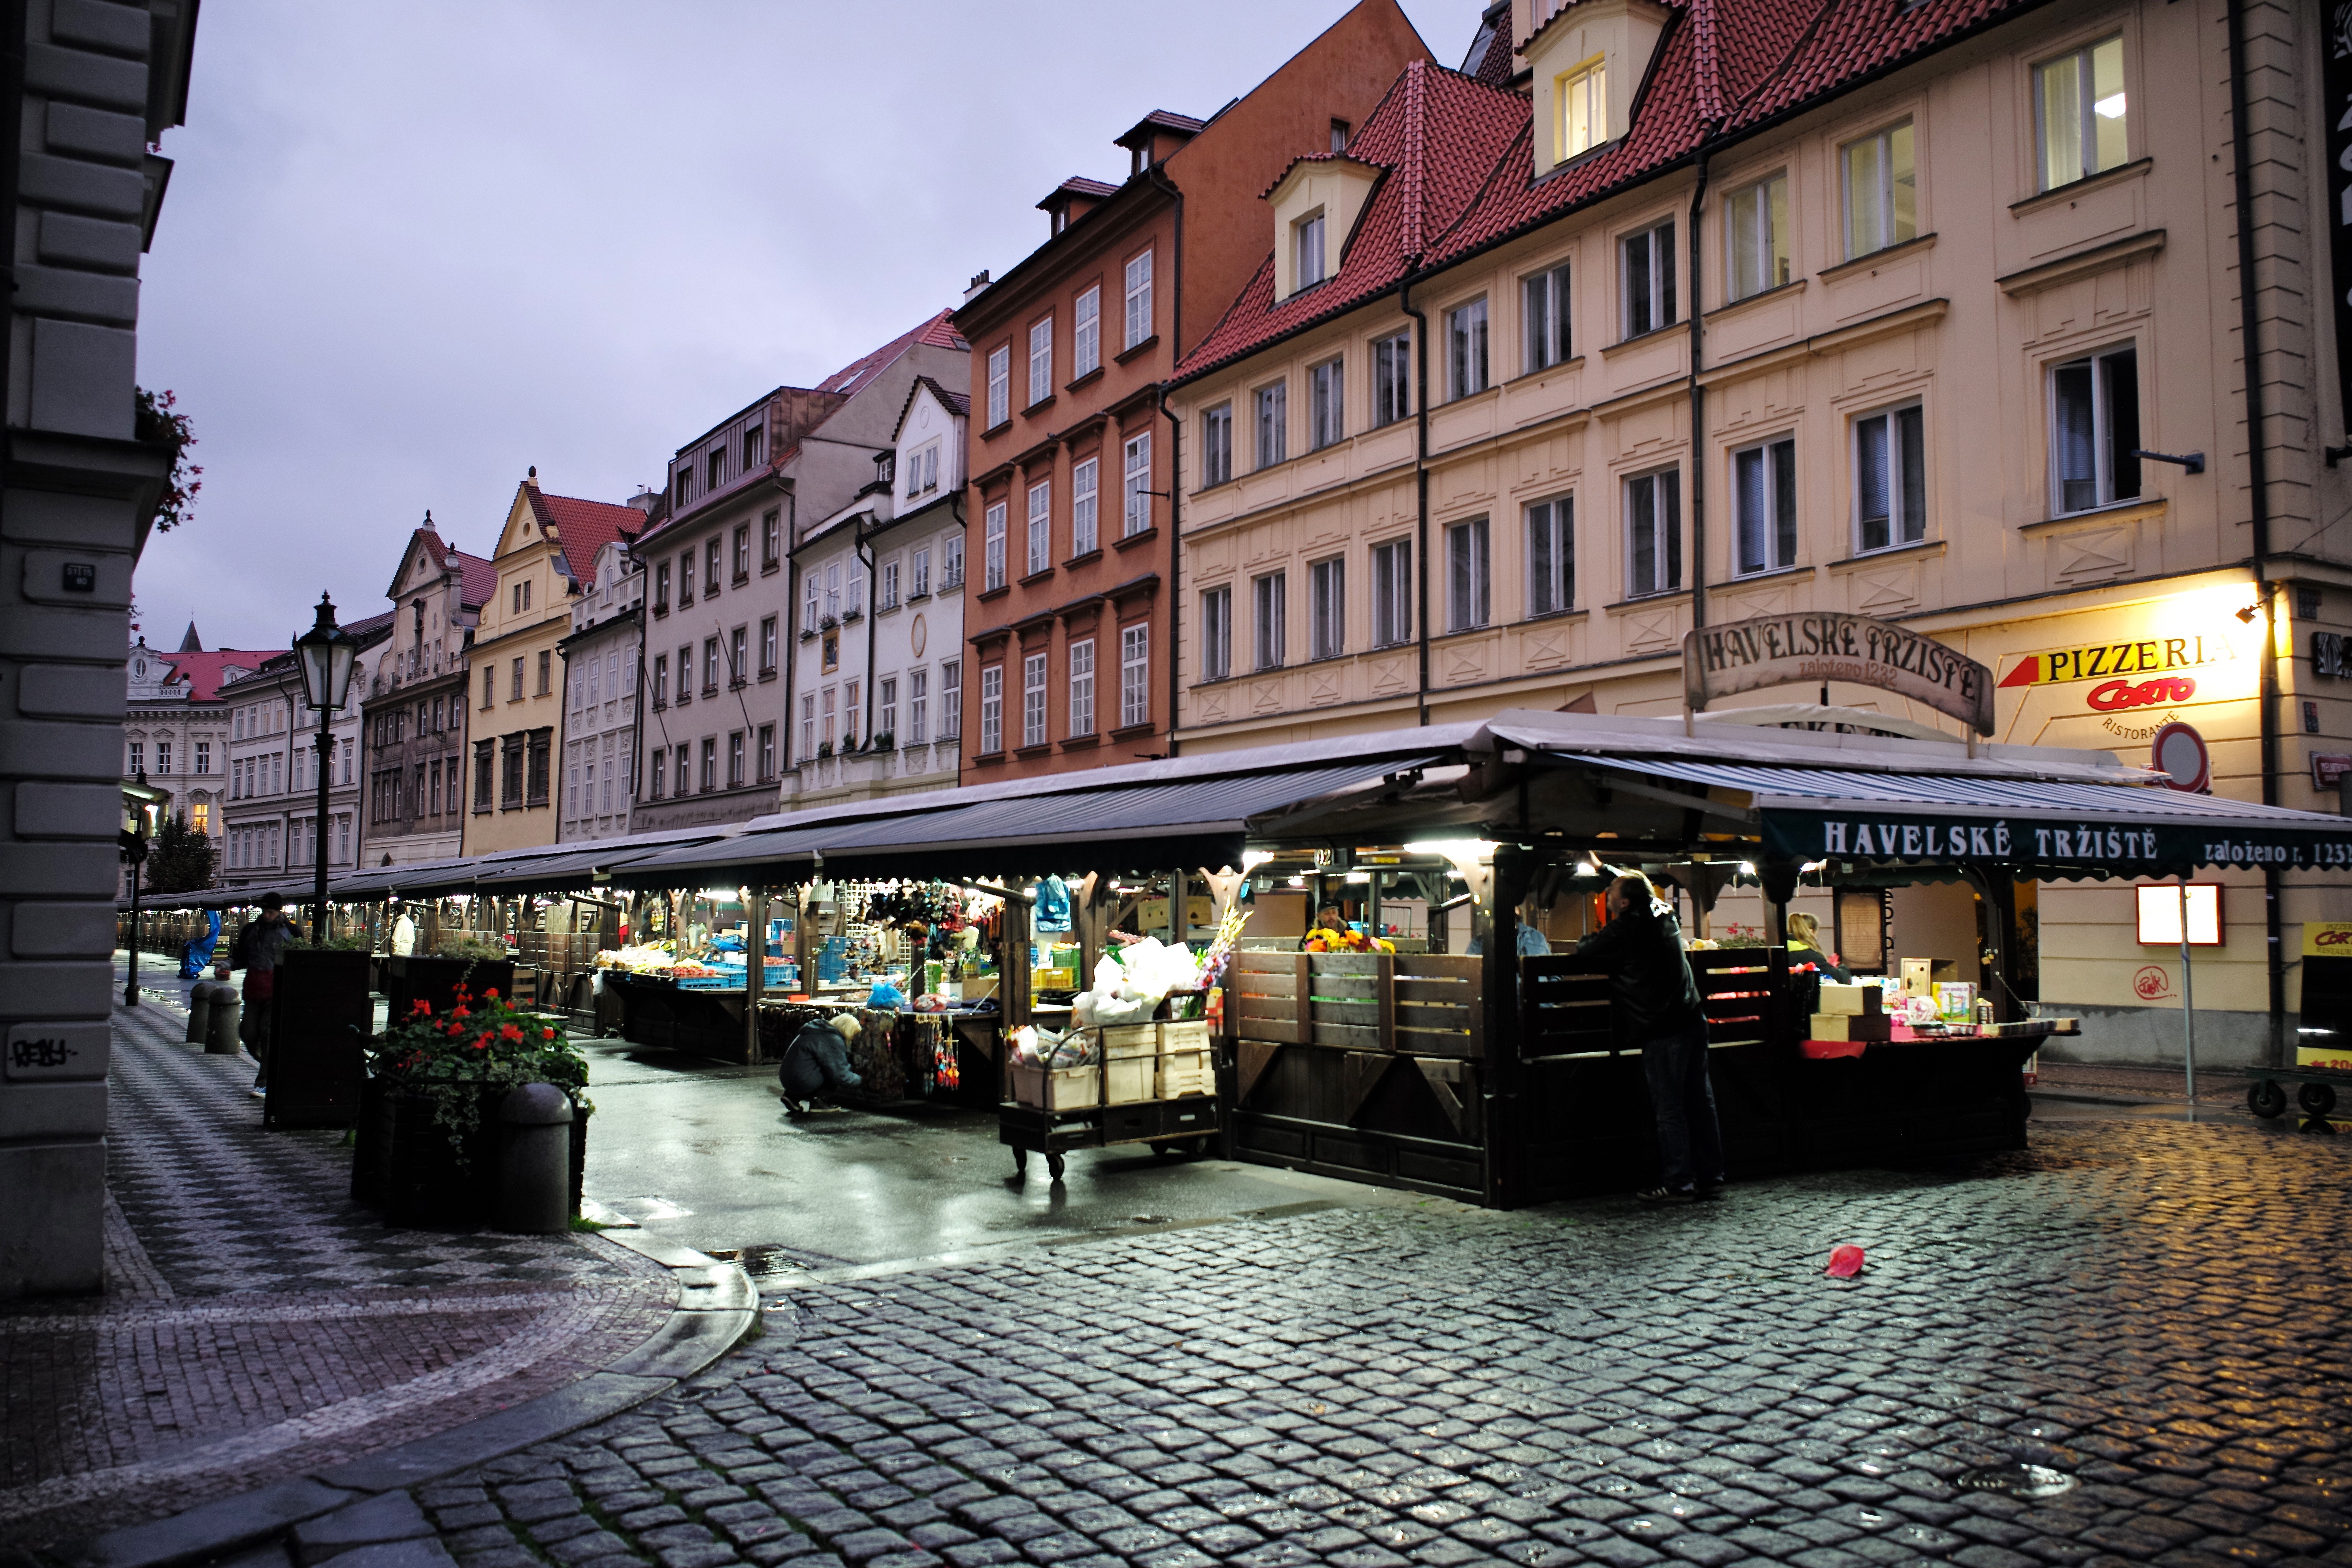
outdoor, pedestrian, architecture, road, street, night, cloudy, morning, fall, town, wet, city, pavement, cityscape, downtown, travel, europe, evening, produce, autumn, market, prague, m, infrastructure, stalls, lanterns, 28, republic, 240, czech, praha, summicron, leice, trziste, havelske, neighbourhood, urban area, human settlement